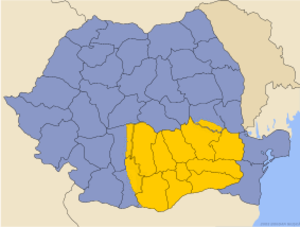
Les Chardons du Baragan est un roman de l'écrivain roumain de langue française Panaït Istrati, paru en 1928. Il est conçu à la fois comme une autobiographie fictive et un roman picaresque et d'apprentissage.